Jeanne Crain

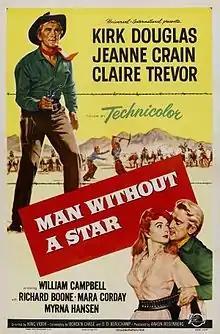
Crain was paired with Kirk Douglas in "Man Without a Star" (1955)

Crain worked for a number of studios after leaving Fox. She made "Duel in the Jungle" (1954) in Britain released in the U.S. by Warner Bros., and then "Man Without a Star" (1955), a Western with Kirk Douglas at Universal, where she played the lead female role of a hard-nosed ranch-owner.